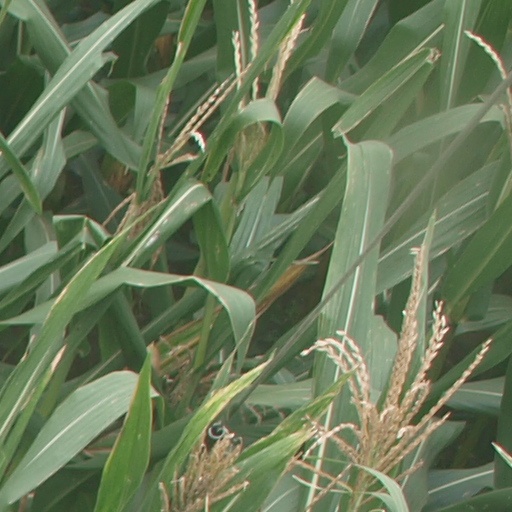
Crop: maize; corn